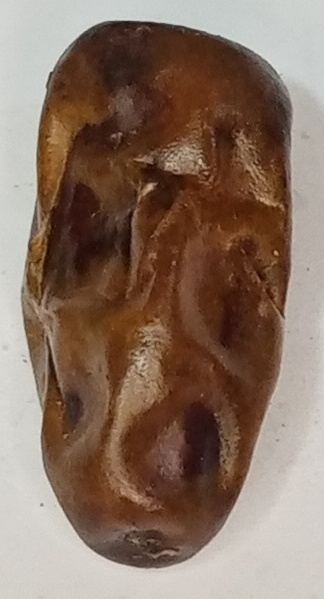
Variety: gajar
Size: small
Grade: grade-2